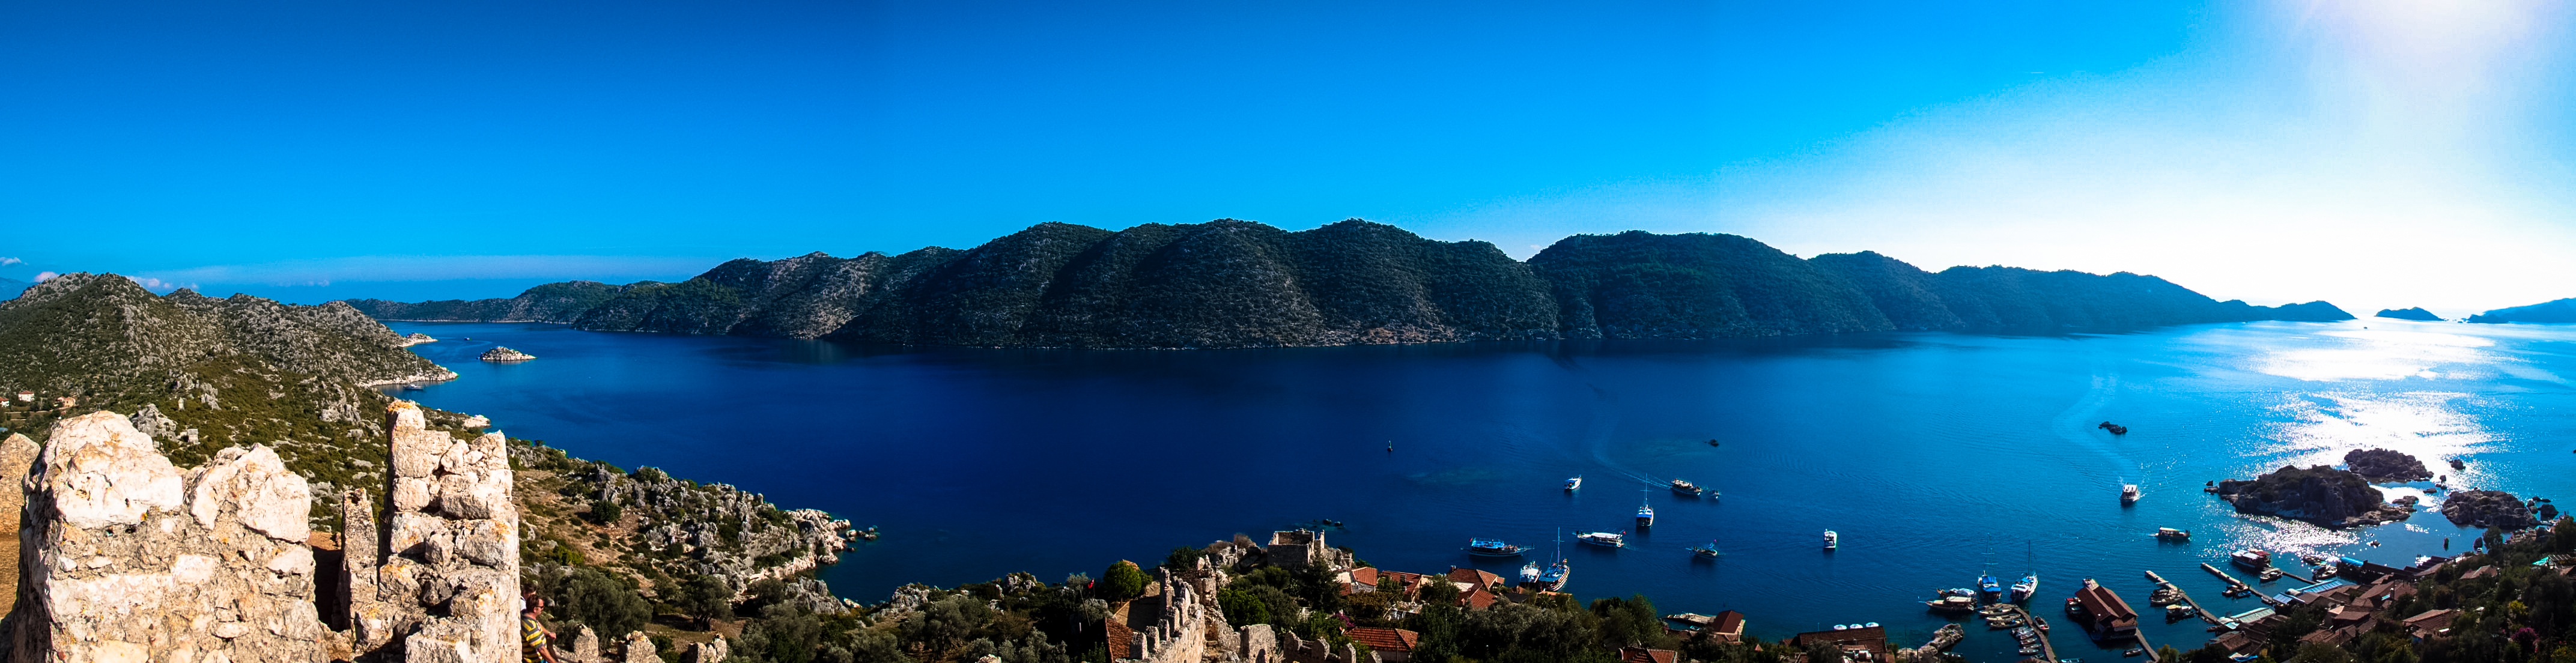
landscape, sea, nature, mountain, sky, lake, mountain range, panorama, bay, fjord, extreme sport, blue sky, clouds, mountains, turkey, landscapes, wide, away, crater lake, kas, computer wallpaper